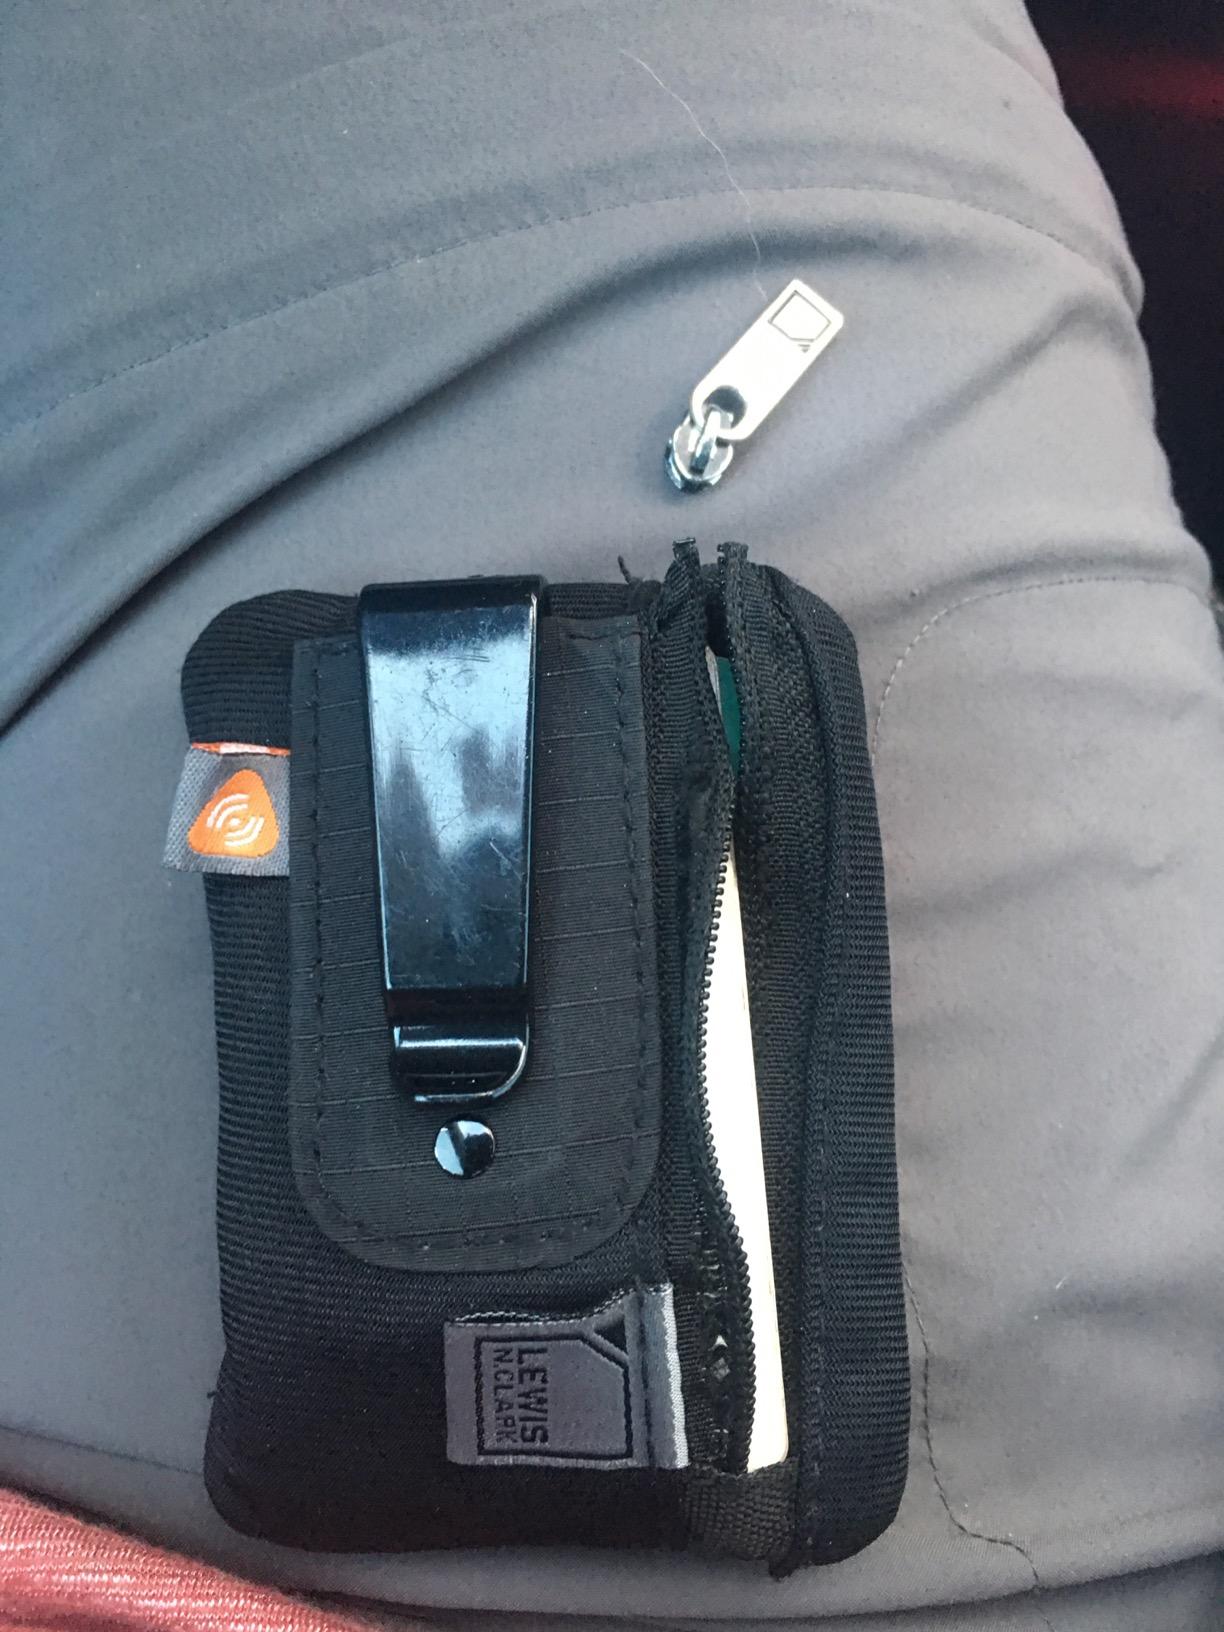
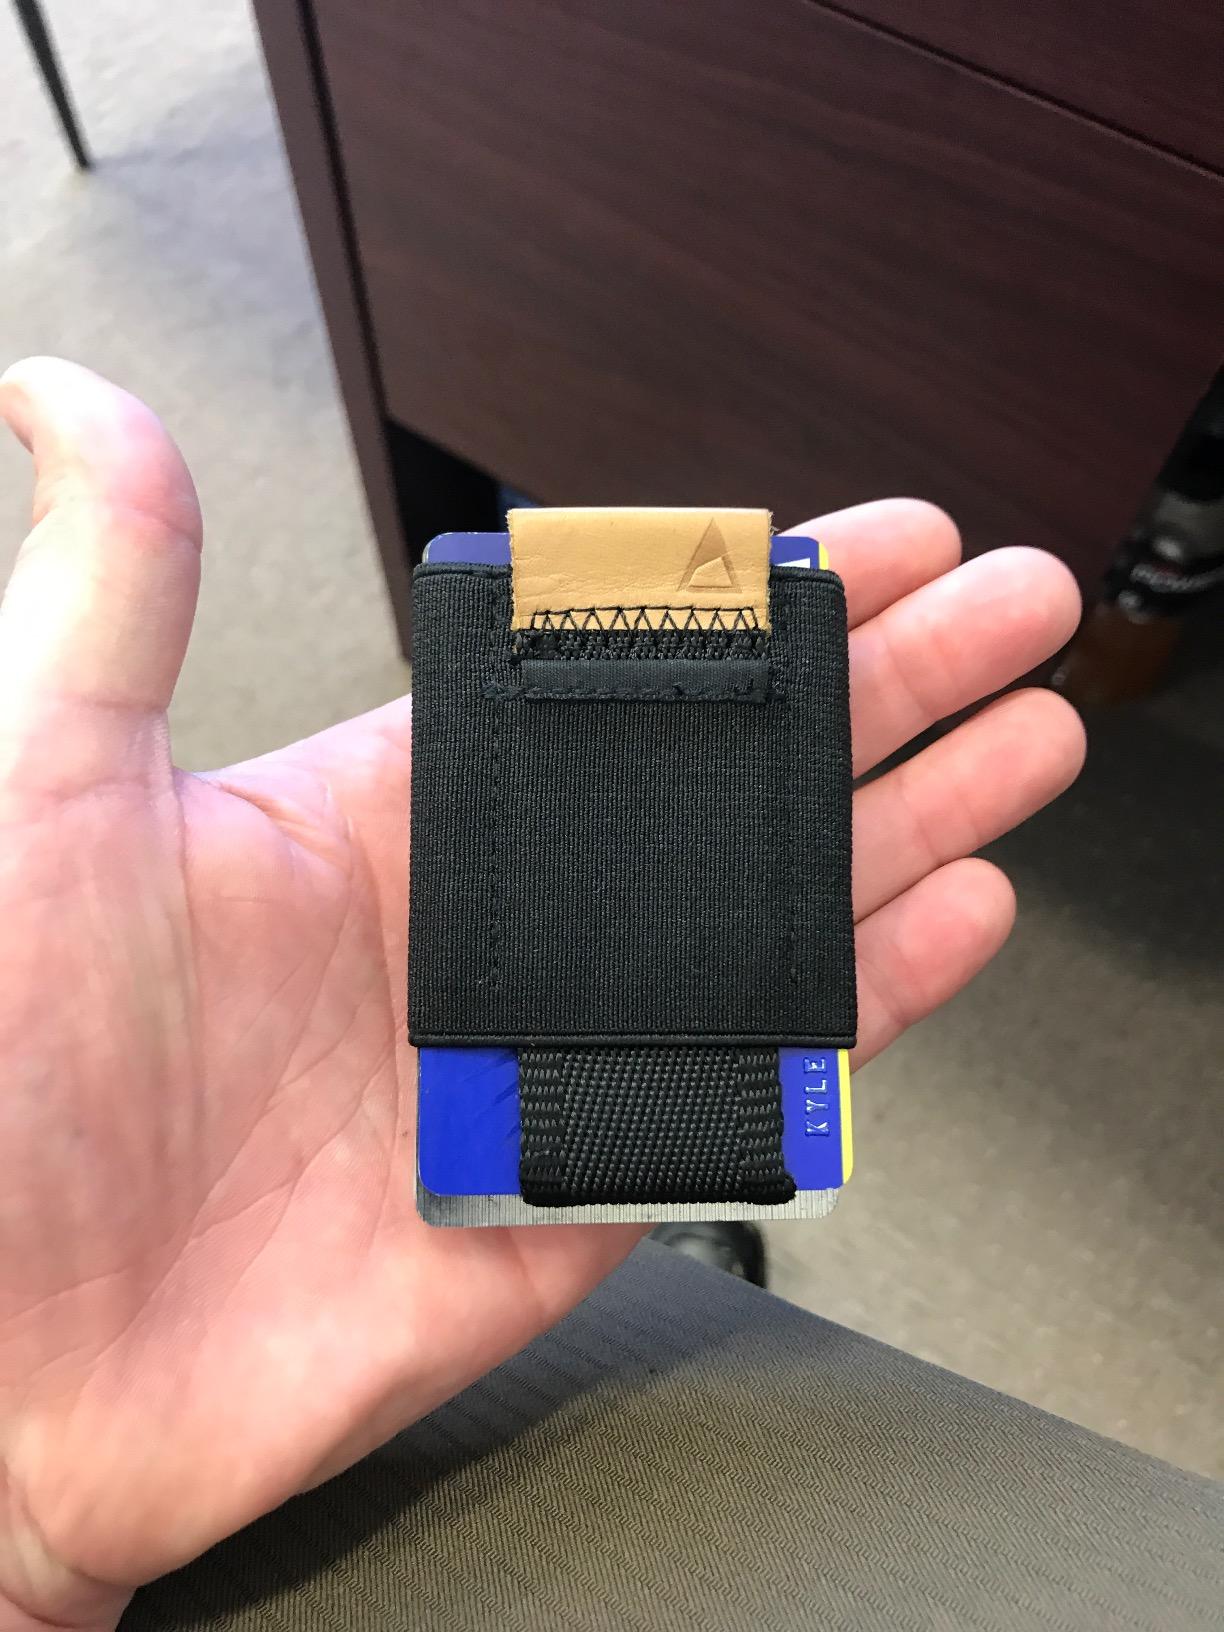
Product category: accessories_wallet
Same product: no